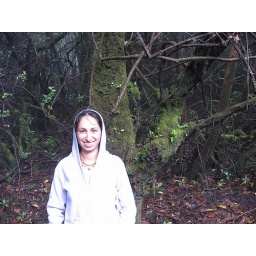
Luz in the cloud forest